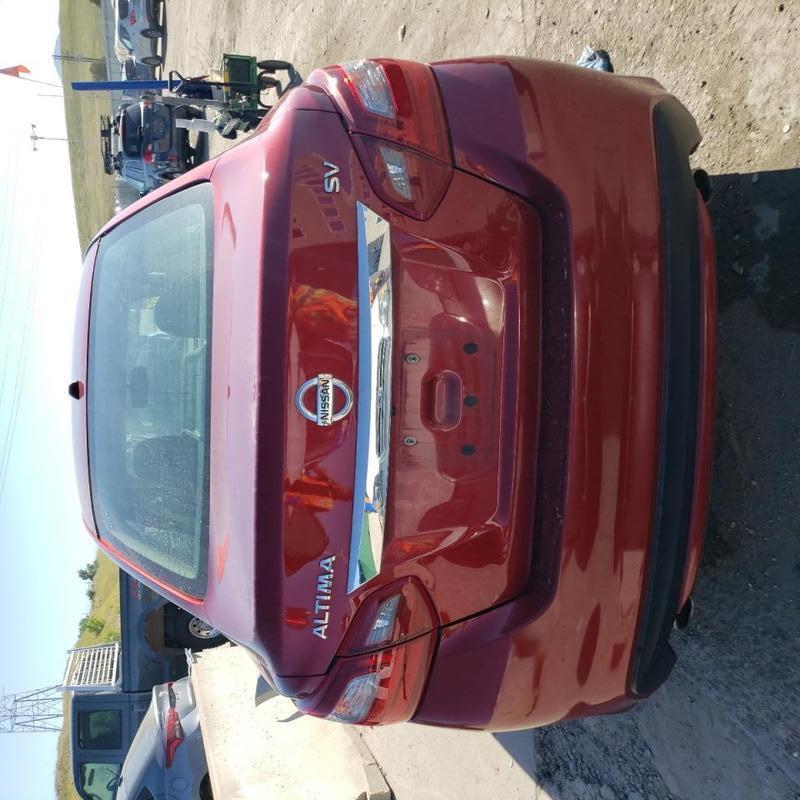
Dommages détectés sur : plaque d'immatriculation arrière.
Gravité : mineur